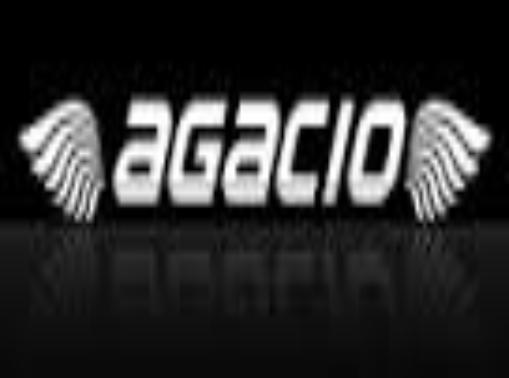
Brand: Agacio
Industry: Clothes